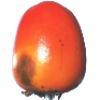
Label: kaki